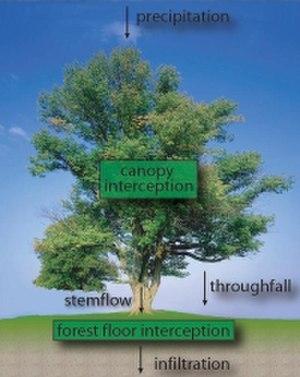
En hydrologie l’interception des précipitations désigne le processus selon lequel les eaux météoritiques sont retenues par le feuillage, les branches et la litière, et qui n'atteignent jamais la surface du sol. La définition scientifique de ce concept dépend selon que les chercheurs l'appréhendent en tant que flux ou en tant que stock.